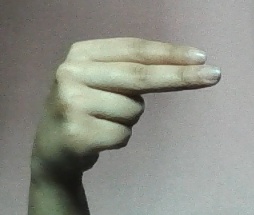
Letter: ain